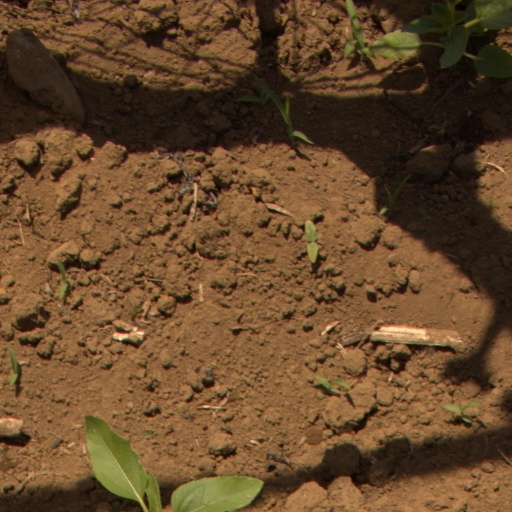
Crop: Jerusalem artichoke